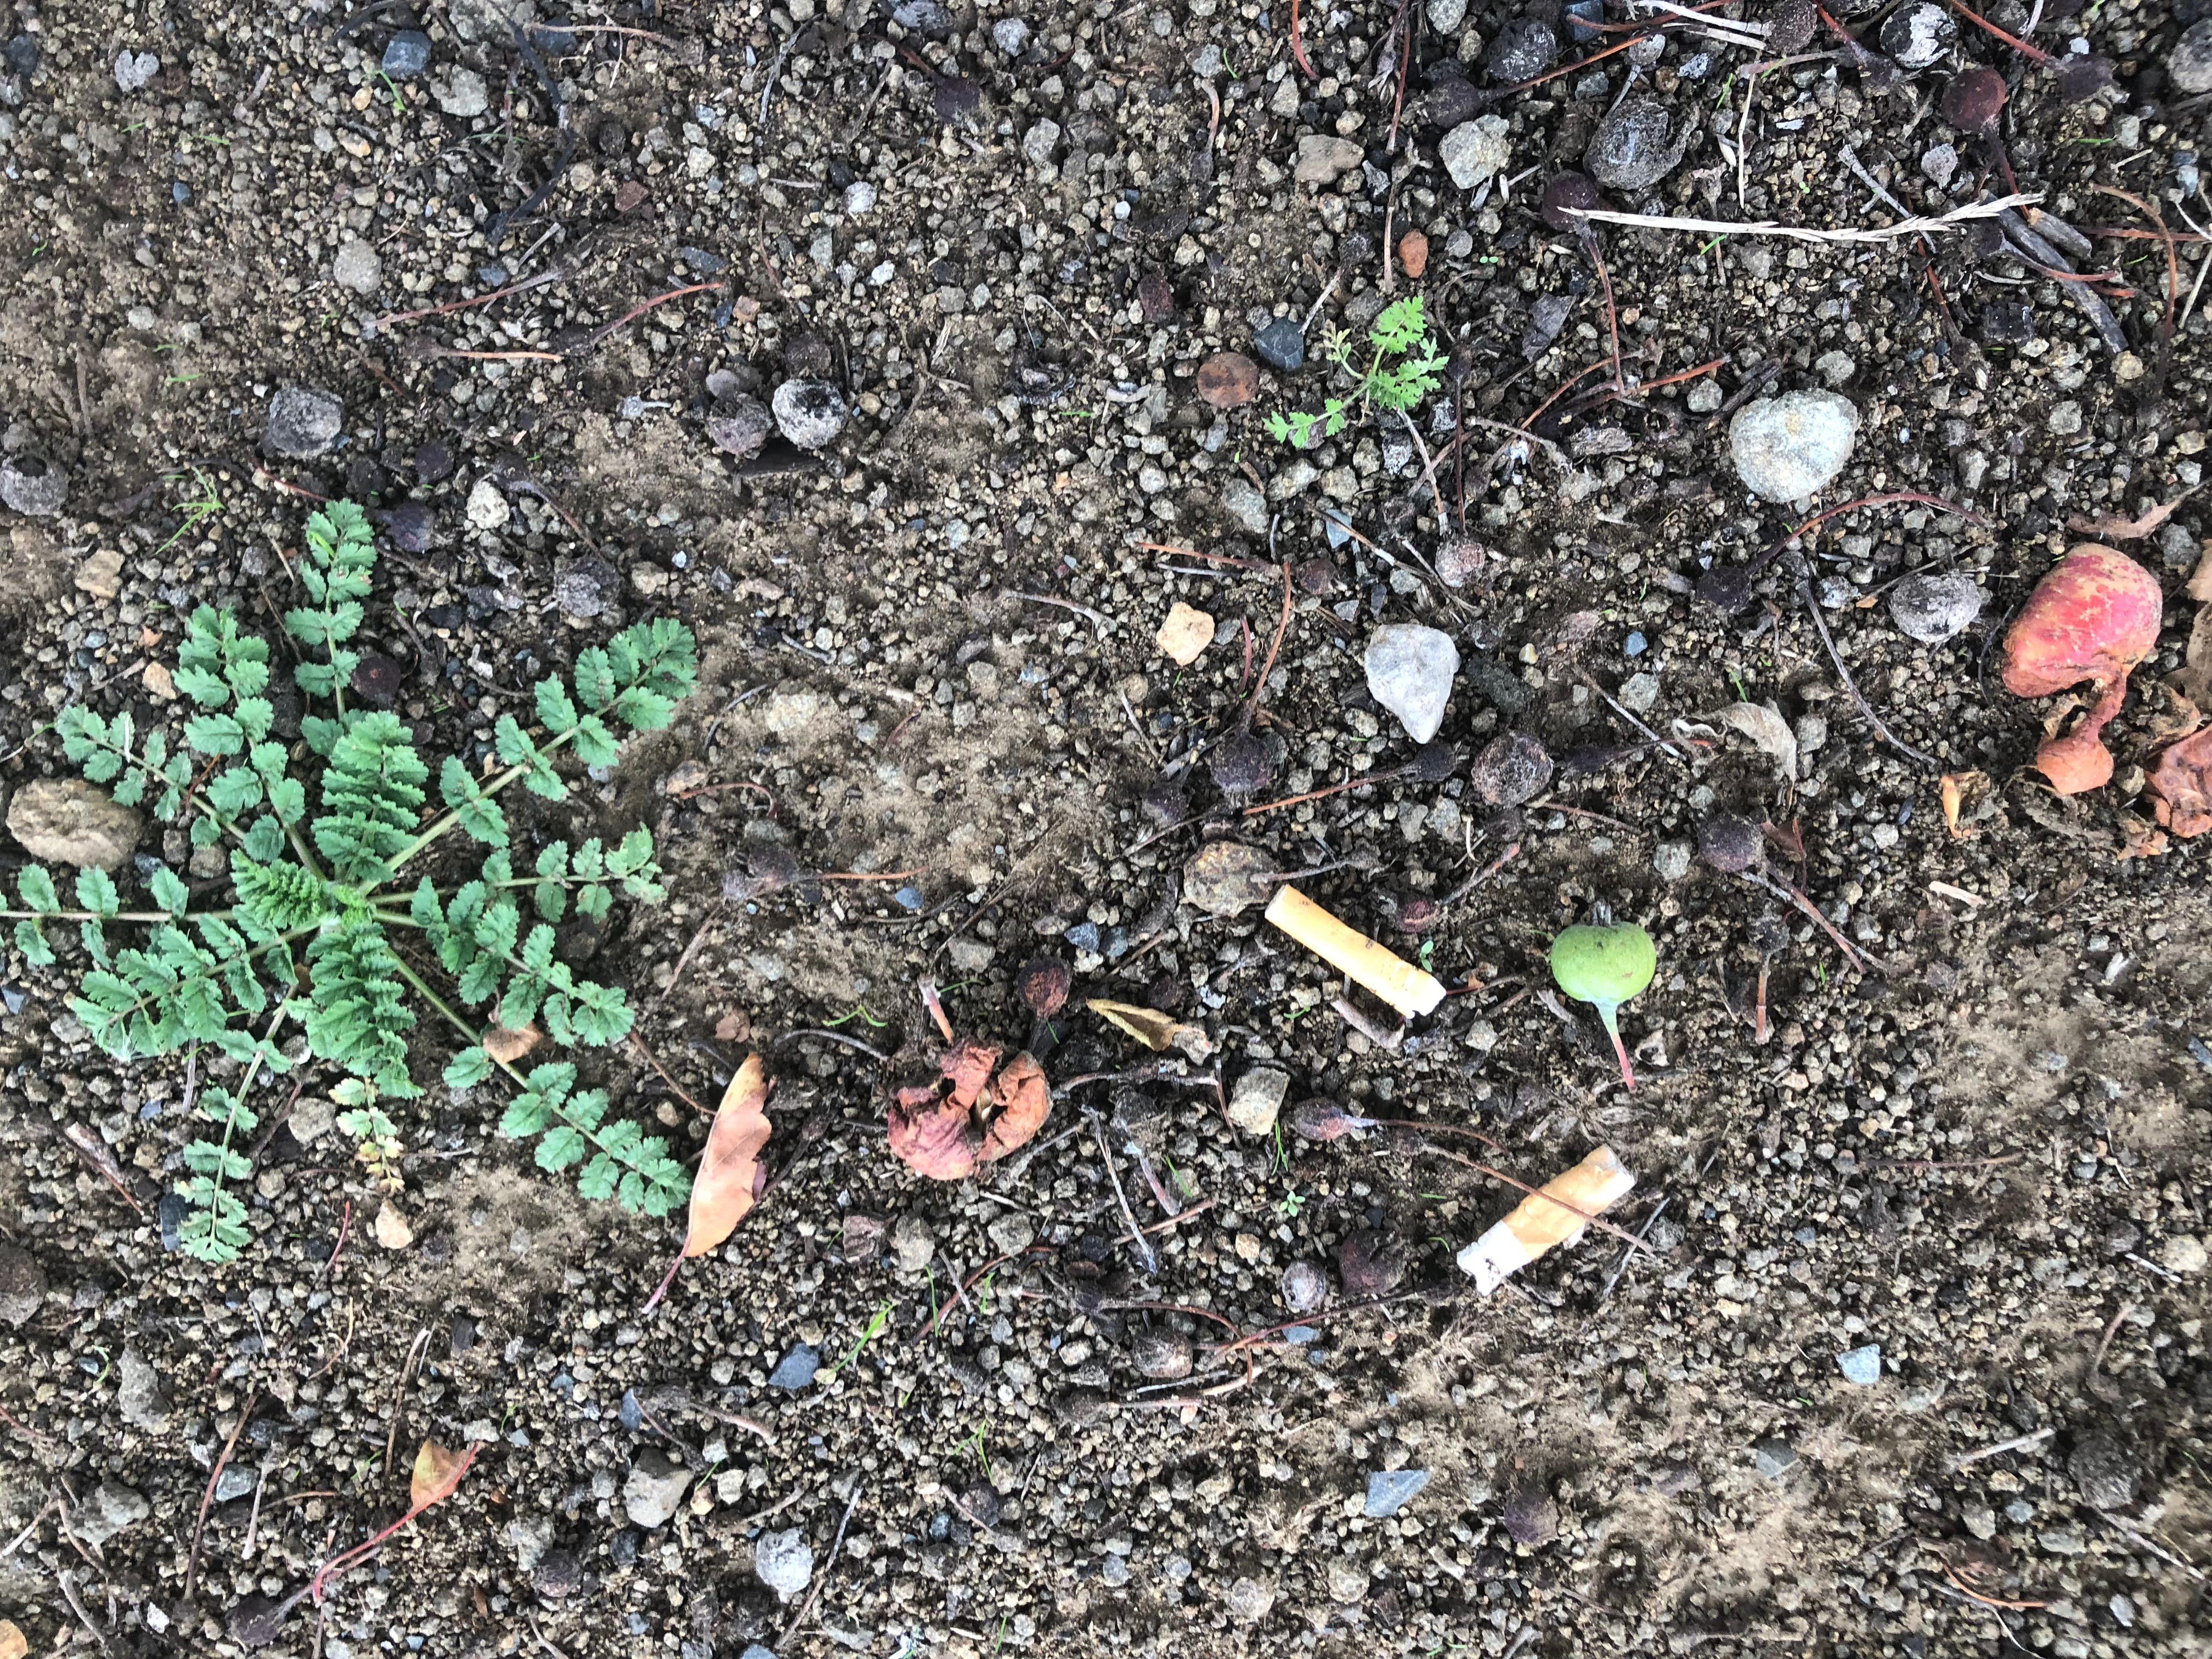
Object: Cigarette (Cigarette)

Object: Cigarette (Cigarette)